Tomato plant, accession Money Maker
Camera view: vertical (180 deg); turntable rotation: 210 degrees
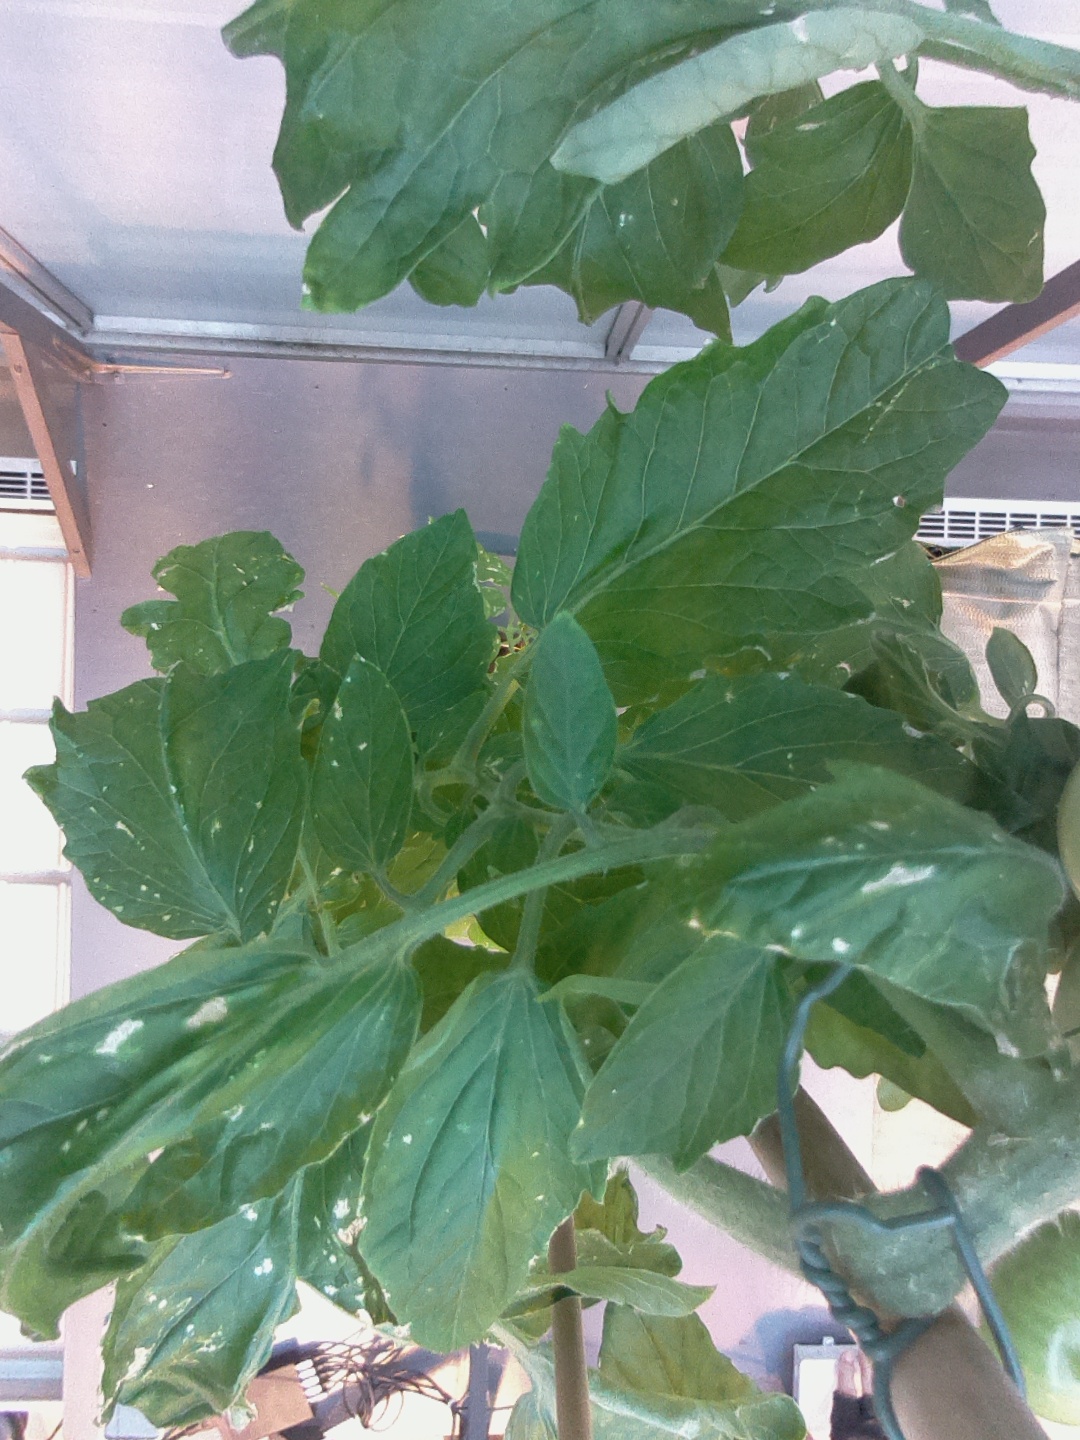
BBCH growth stage 76: 60%-70% of final fruit size